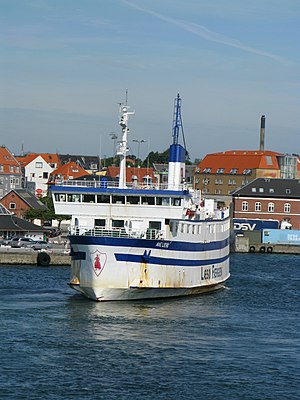
Psara Glory (Ane Læsø)
Ane Læsø fotograferet 4. august 2011 i Frederikshavn
Færgen ""Ane Læsø"" i Frederikshavn Havn (Vendsyssel)"
Psara Glory er en færge tilhørende det græske færgeselskab Agia Marini, som fra 2011 sejler i det nordøst-Ægæiske Hav mellem øerne Psara og Chios. Den kombinerede bil- og passagerfærge blev bygget 1980 på Ørskov Stålskibsværft i Frederikshavn til Andelsfærgeselskabet Læsø, for at sejle mellem Frederikshavn og Vesterø Havn på Læsø, under navnet Læsø og senere Ane Læsø.